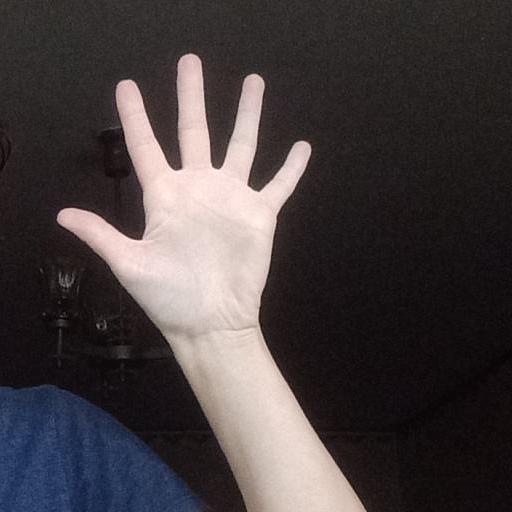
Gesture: palm